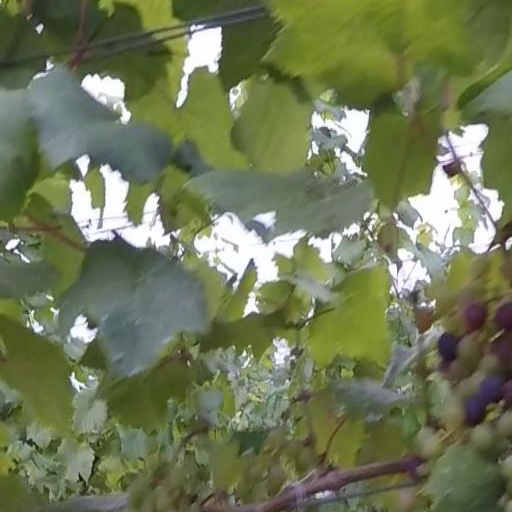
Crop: grape